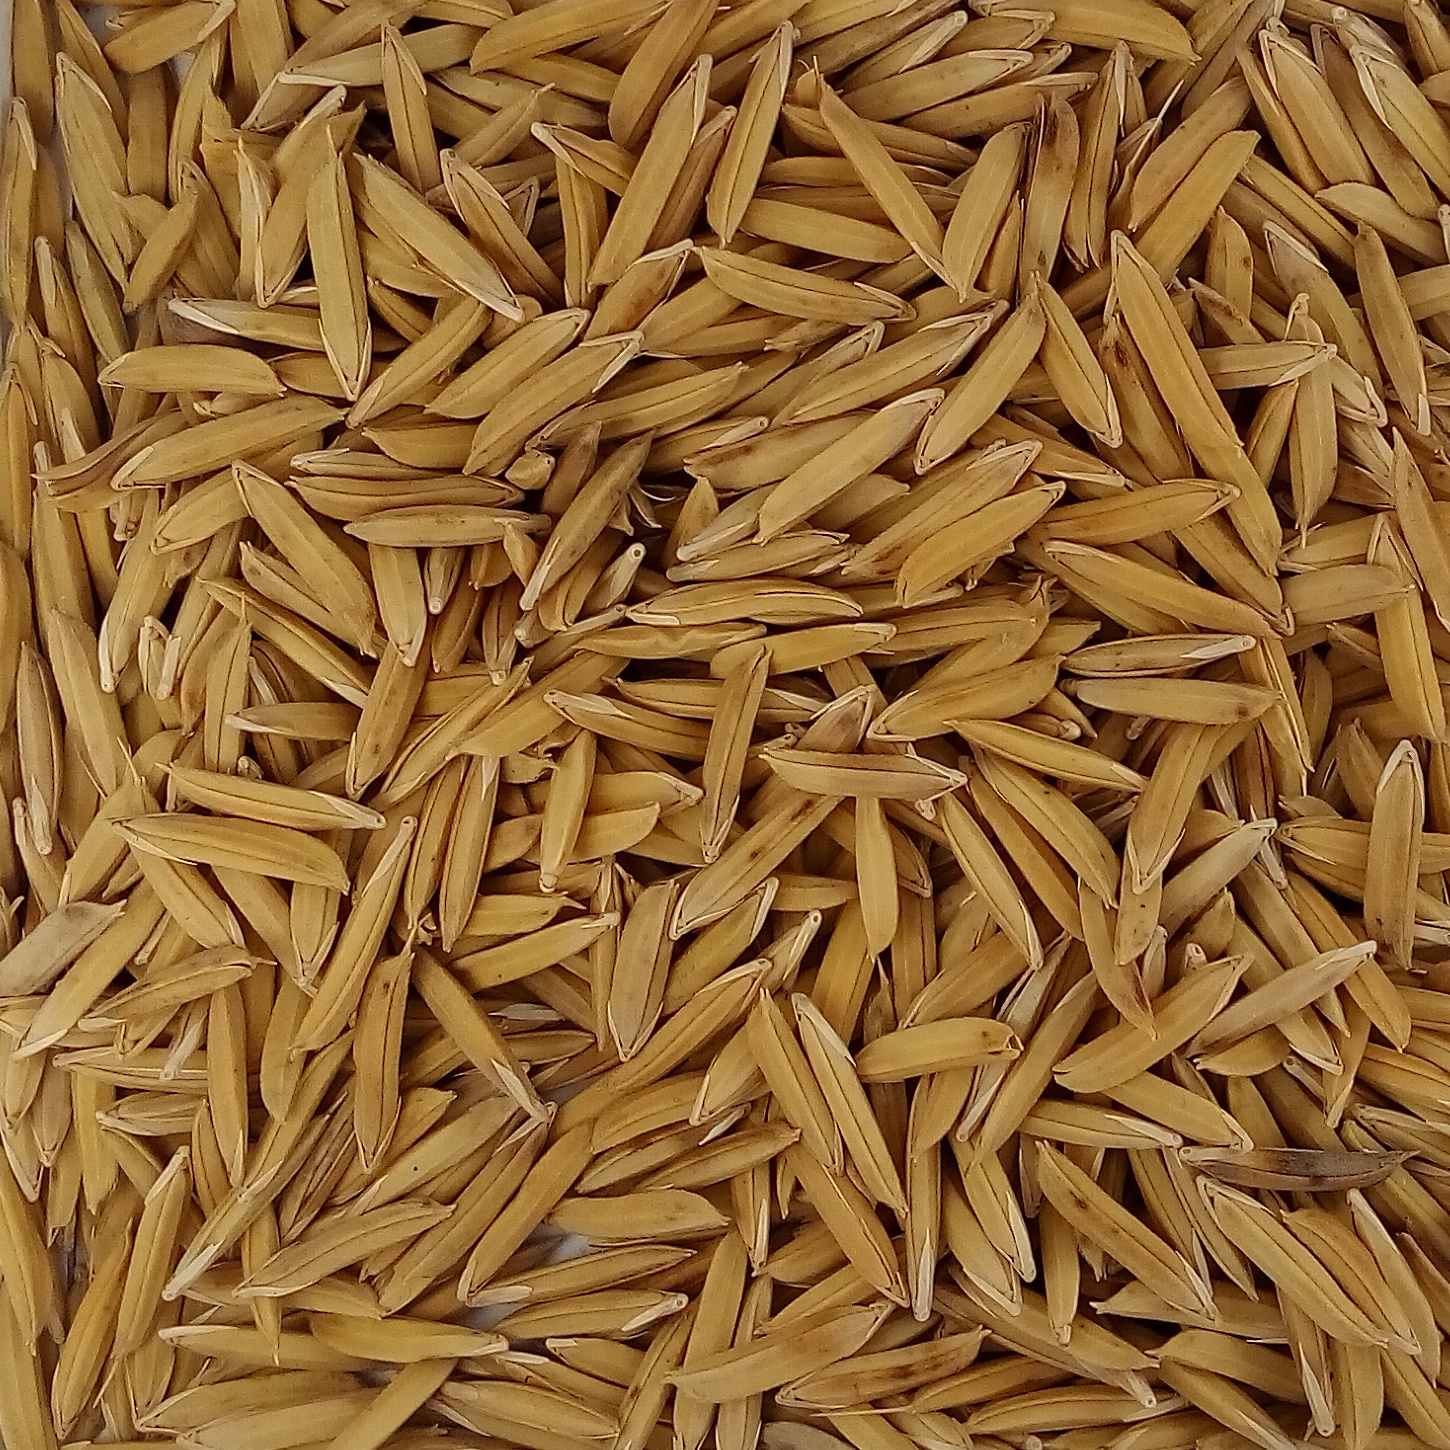
Rice seed variety: 1121